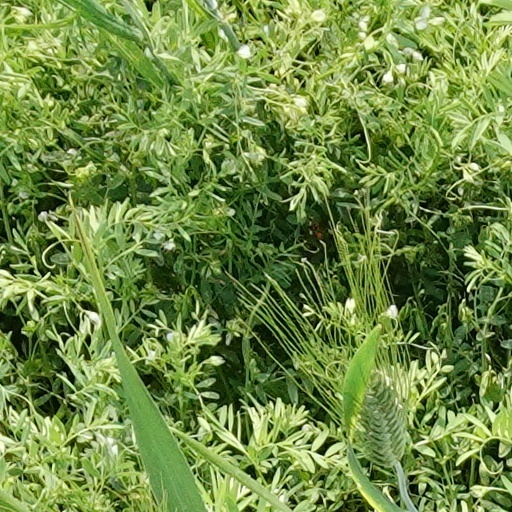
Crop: wheat